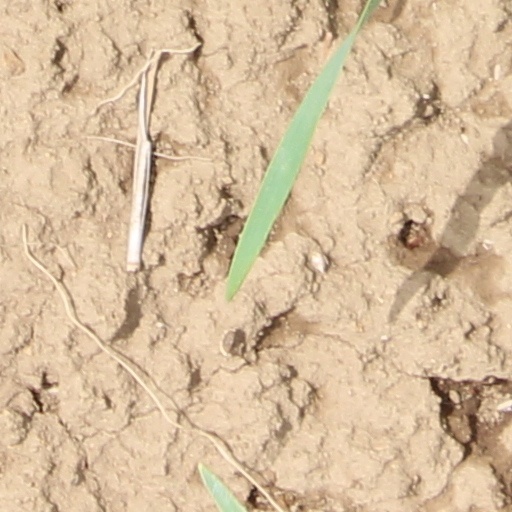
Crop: wheat